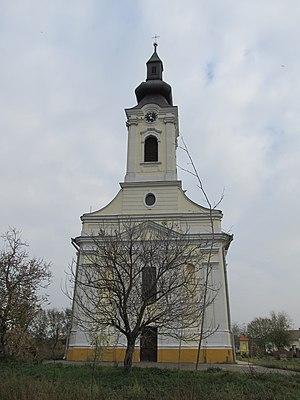
Les monuments culturels protégés constituent une catégorie de monuments de Serbie inscrits sur une liste de monuments bénéficiant de la protection de l'État. Il s'agit d'une troisième catégorie de monuments protégés classés, par leur importance, après les monuments culturels d'importance exceptionnelle et les monuments culturels de grande importance.
L'église Saint-Nicolas de Neuzina est une église orthodoxe serbe située à Neuzina, dans la province autonome de Voïvodine, dans la municipalité de Sečanj et dans le district du Banat central en Serbie. Elle est inscrite sur la liste des monuments culturels protégés de la République de Serbie.
Cet article recense les monuments culturels du district du Banat central en Serbie, dans la province autonome de Voïvodine.
Neuzina est une localité de Serbie située dans la province autonome de Voïvodine. Elle fait partie de la municipalité de Sečanj dans le district du Banat central. Au recensement de 2011, elle comptait 1 201 habitants.